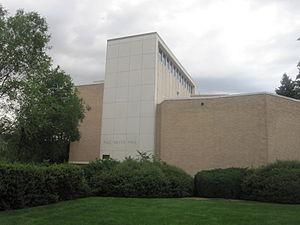
La Colorado School of Mines est une université publique de recherche, spécialisée dans l'ingénierie et les sciences appliquées. Elle est située à Golden, dans le Colorado. Elle a été fondée en 1873, par l'Église épiscopale, mais fut basée au Colorado un an après. C'est la meilleure université du Colorado, sur le plan de l'exigence à l'admission.